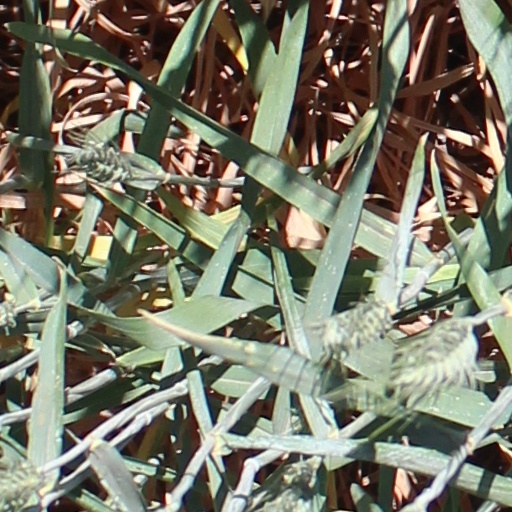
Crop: wheat